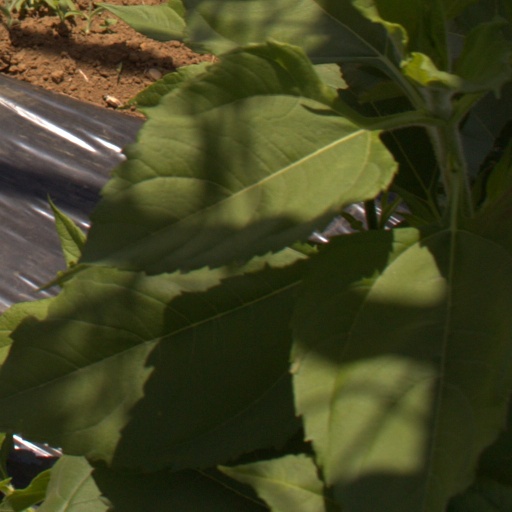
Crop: Jerusalem artichoke